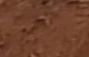
Surface type: ground